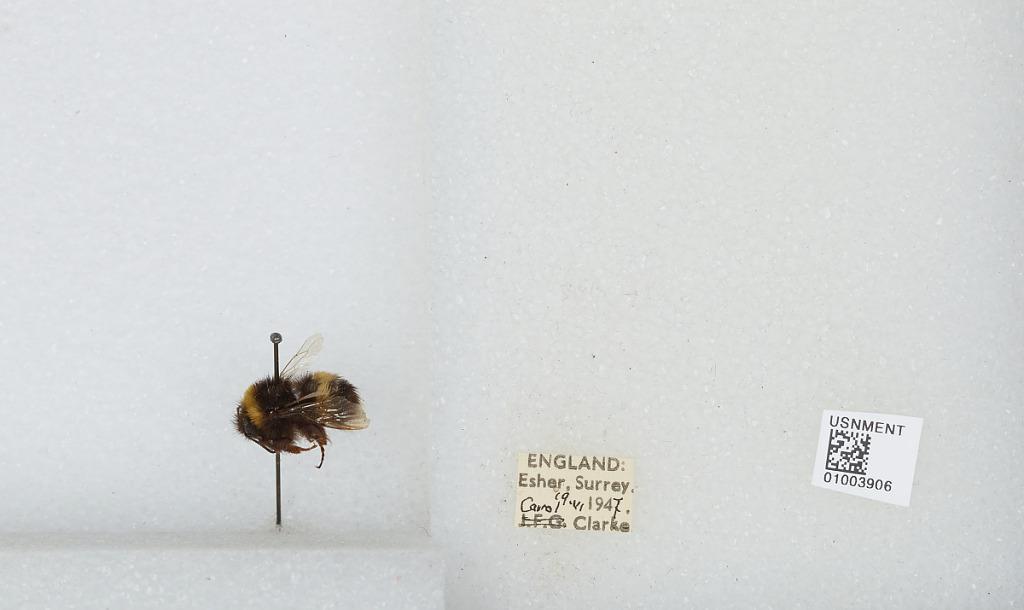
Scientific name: Bombus (Bombus) lucorum (Linnaeus)
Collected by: C. Clarke
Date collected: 1947-6-29
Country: United Kingdom
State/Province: England
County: Surrey
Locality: Esher
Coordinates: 51.3691, -0.365